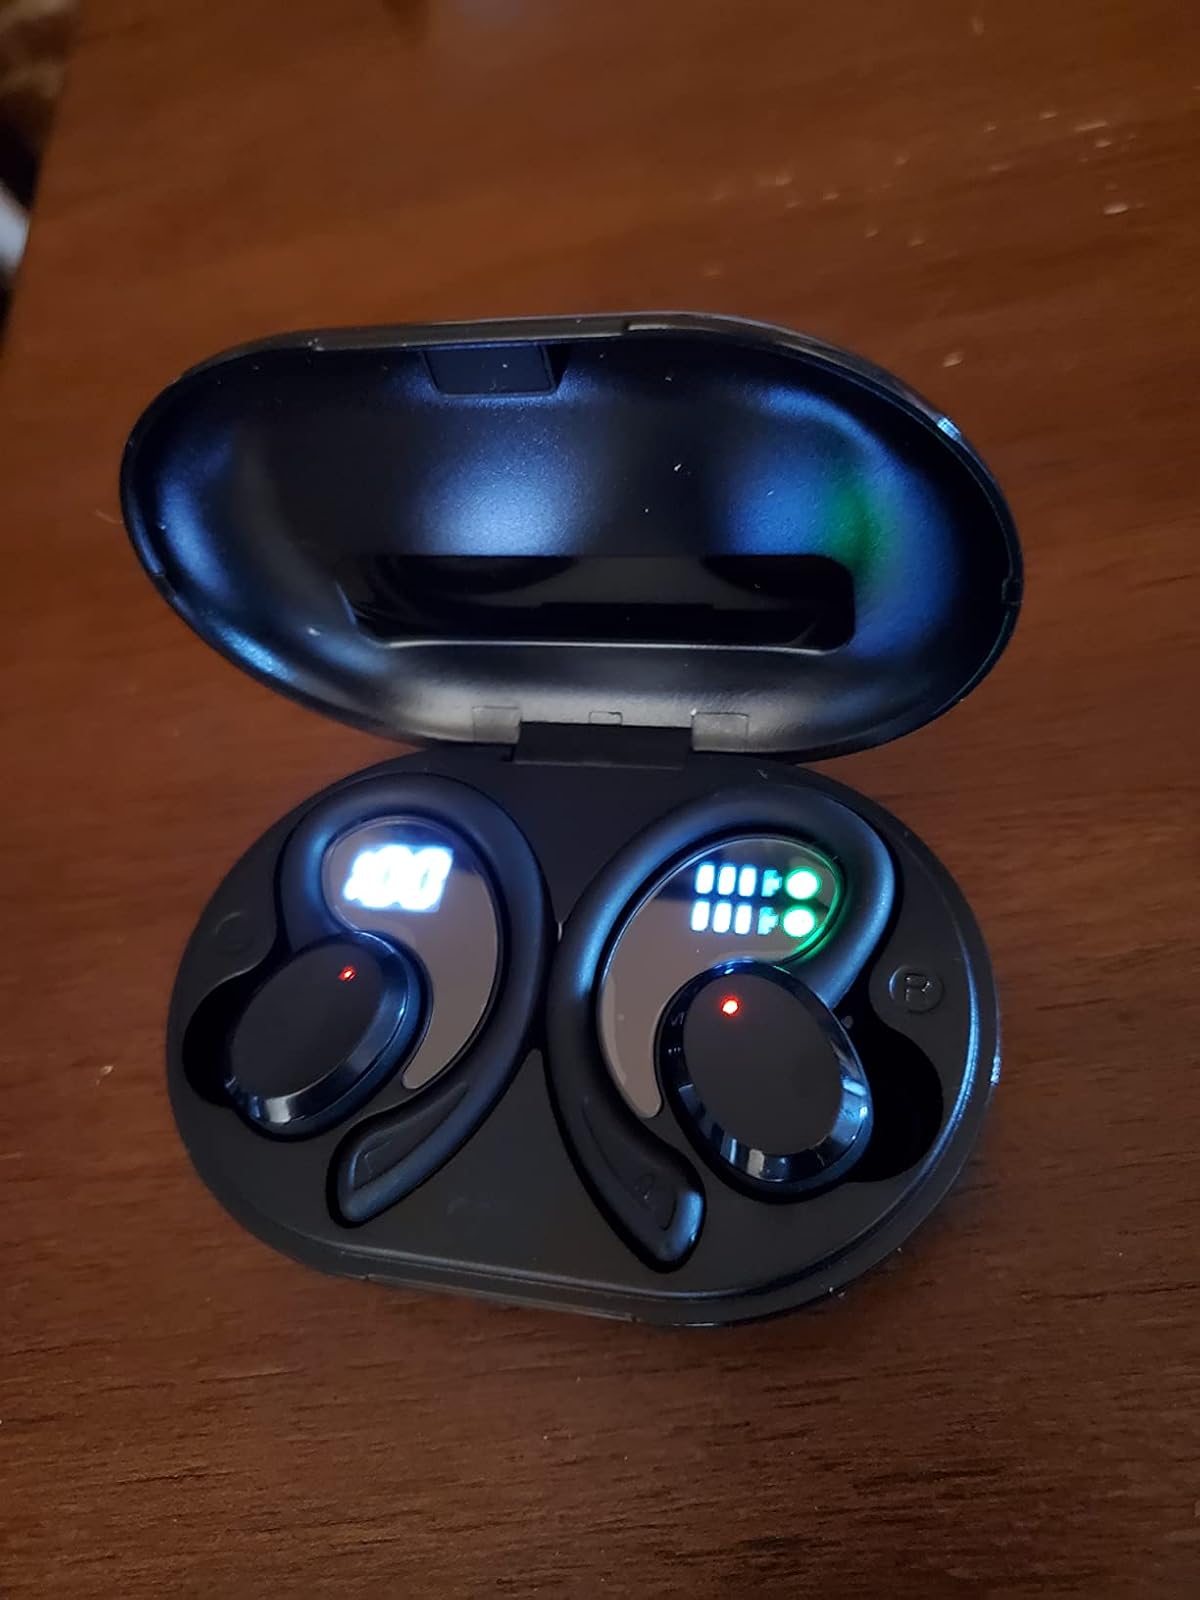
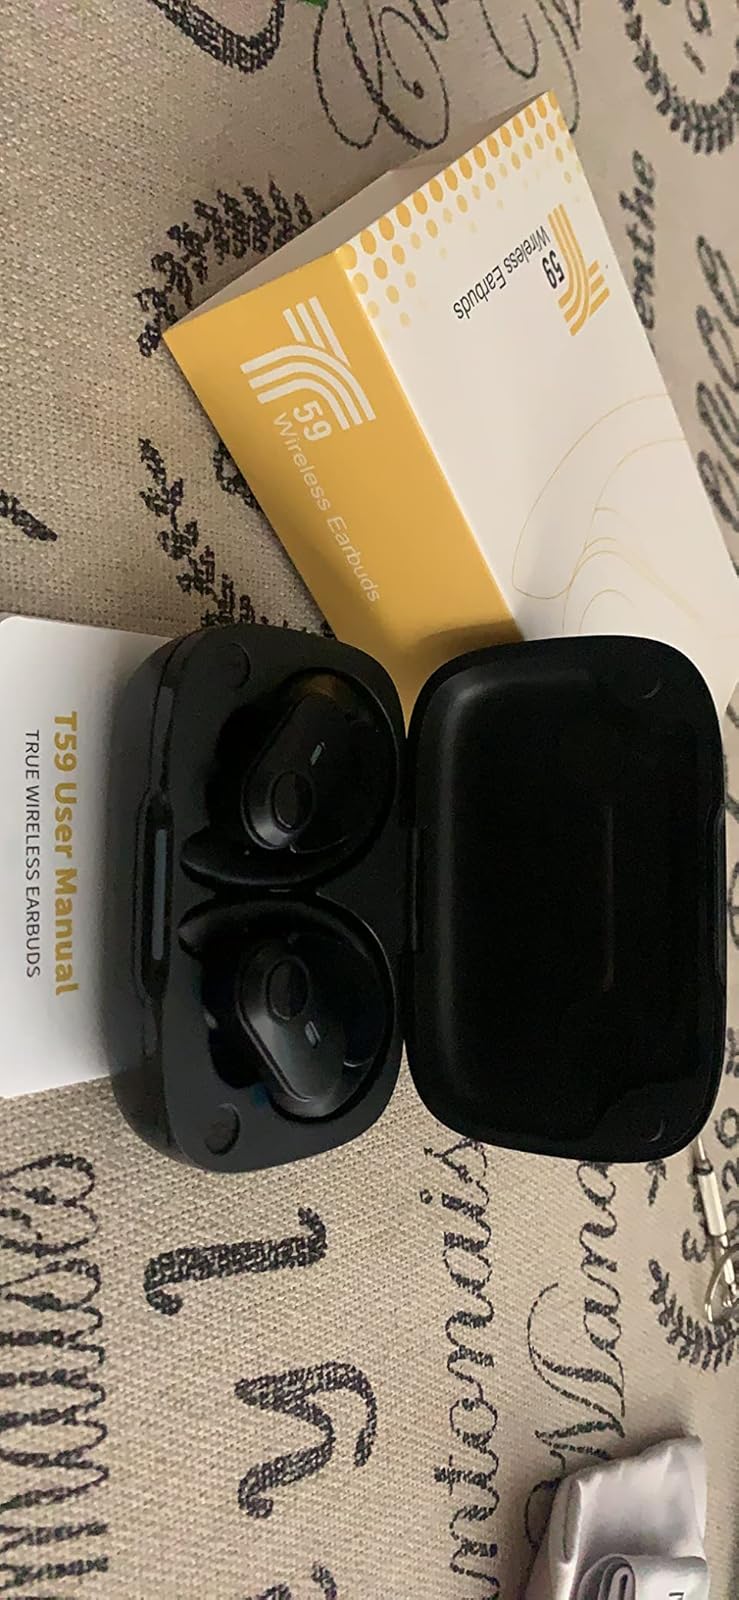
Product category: earbuds
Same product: no